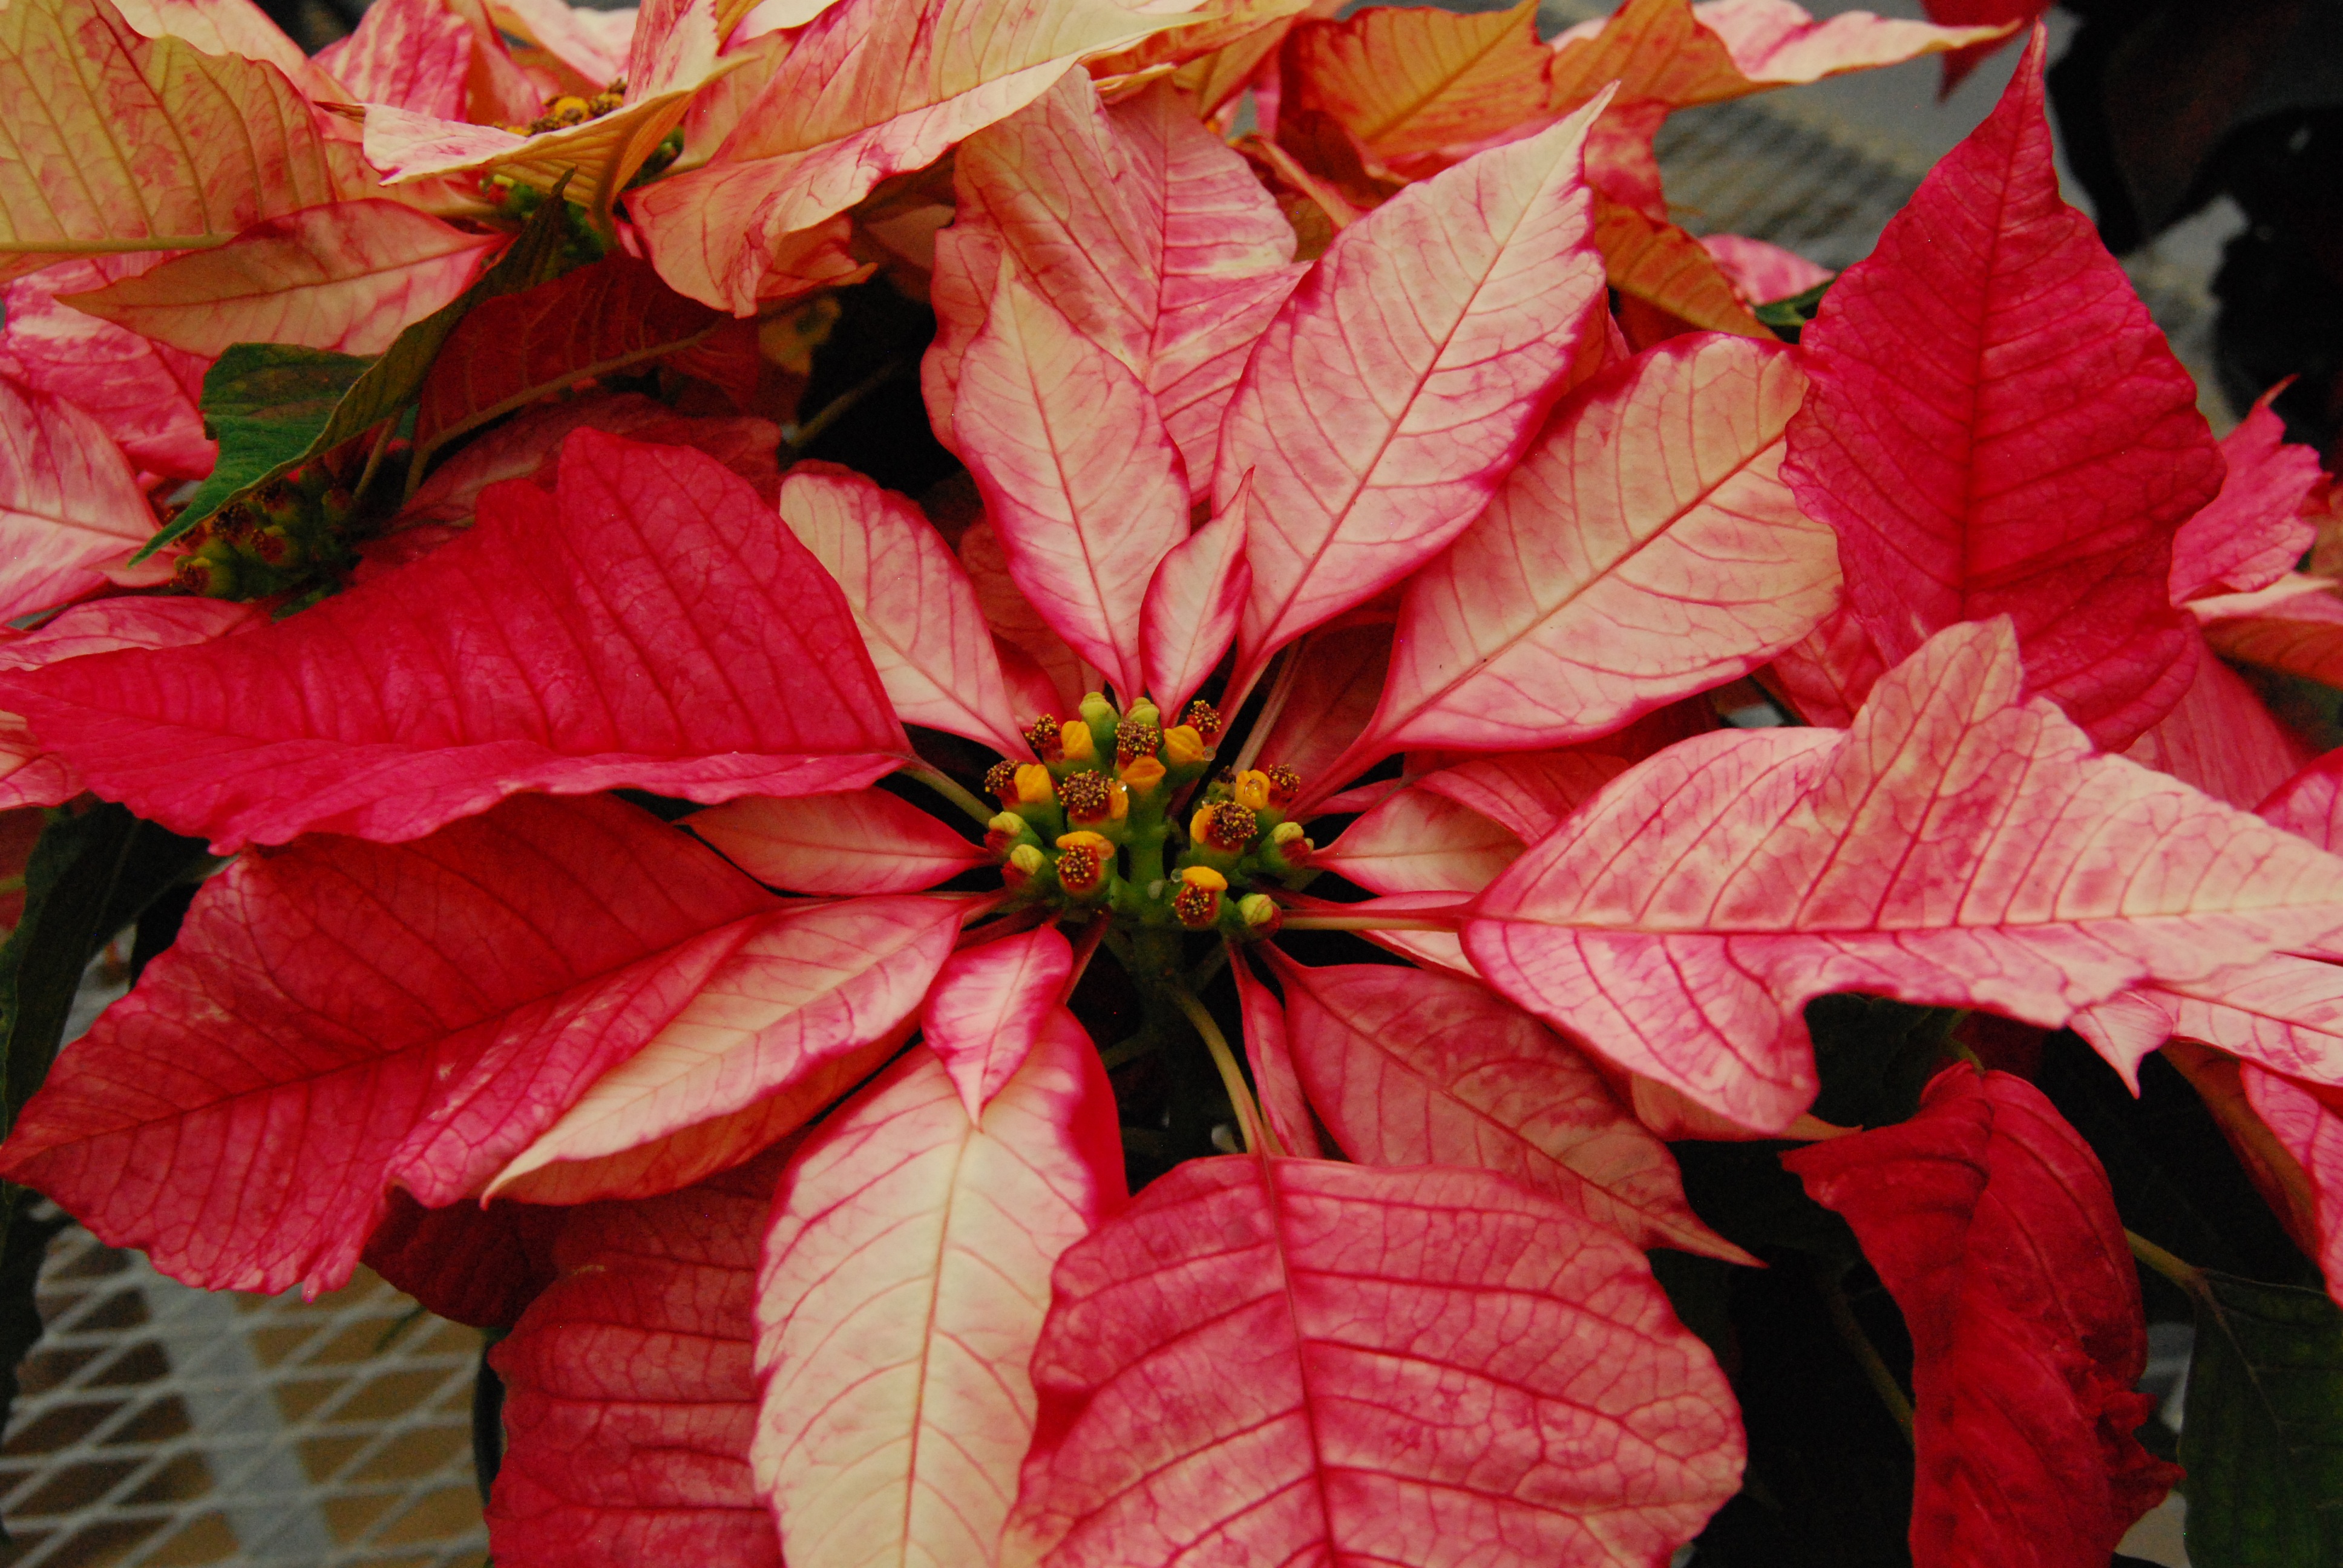
tree, plant, leaf, flower, petal, floral, red, autumn, botany, flora, season, maple tree, maple leaf, shrub, poinsettia, flowering plant, annual plant, woody plant, land plant